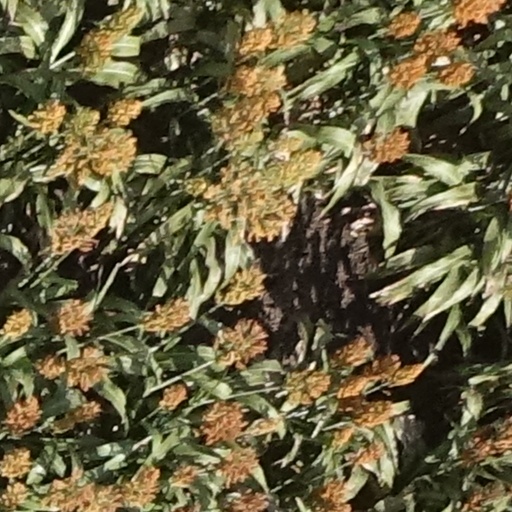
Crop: sorghum